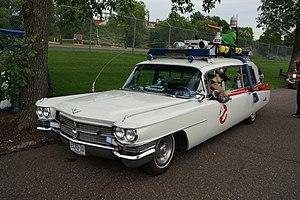
SOS Fantômes est un film américain d'Ivan Reitman, sorti en 1984 et écrit par Dan Aykroyd et Harold Ramis.